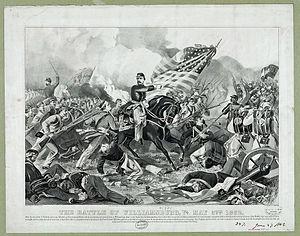
La bataille de Williamsburg, aussi connue comme la bataille de Fort Magruder, eut lieu le 5 mai 1862 dans le comté de York, le comté de James City, et à Williamsburg, lors de la campagne de la Péninsule qui se produisit pendant la guerre de Sécession. Ce fut la première bataille rangée de la campagne Péninsulaire, dans laquelle près de 41 000 Fédéraux et 32 000 Confédérés s'engagèrent, et livrèrent une bataille peu décisive qui se termina avec la poursuite du retrait des Confédérés.